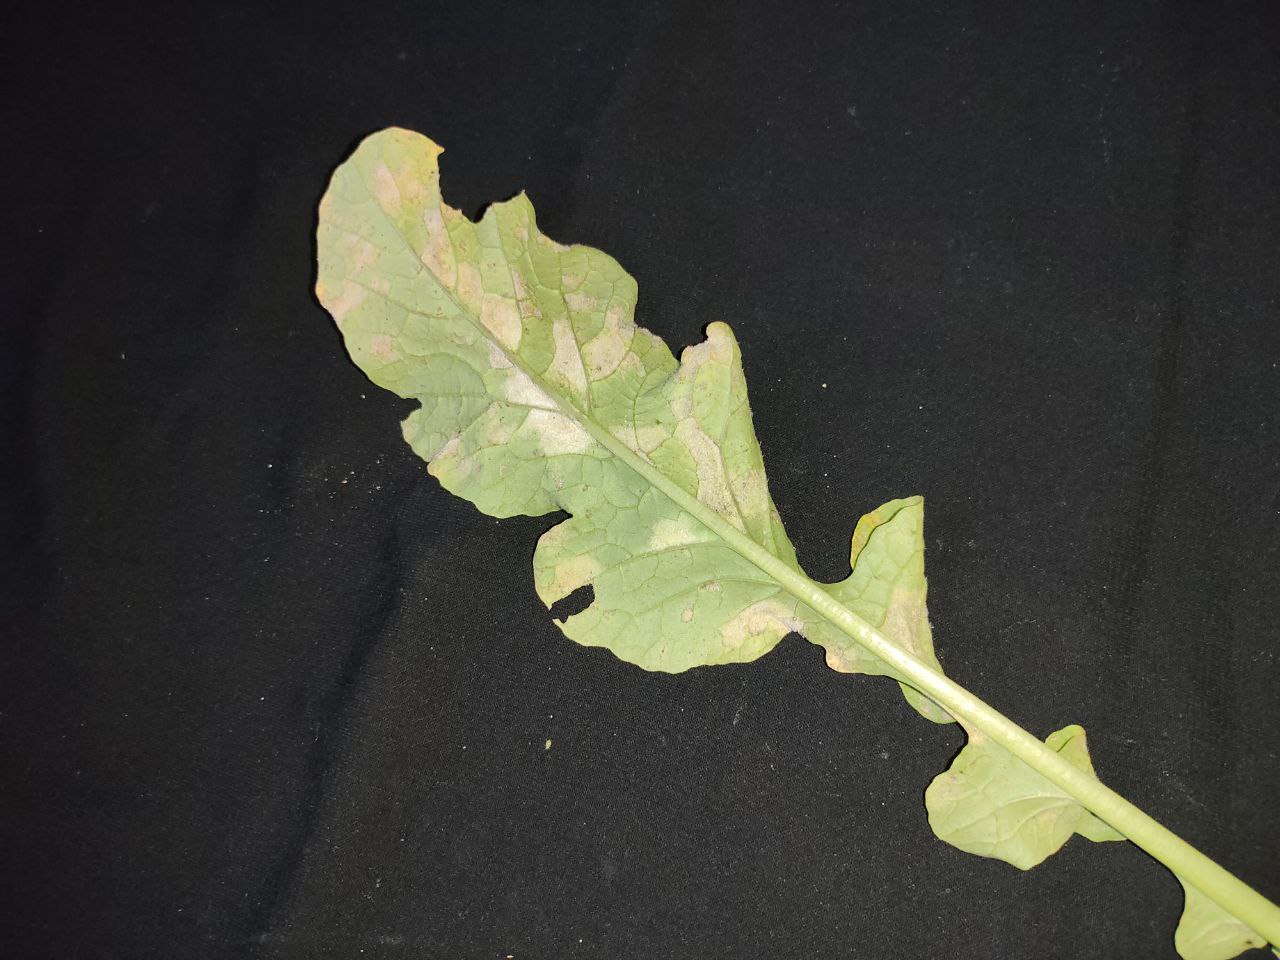
Label: Mosaic virus